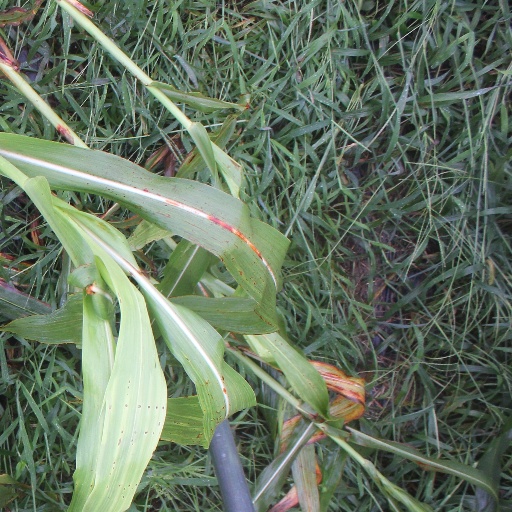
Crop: sorghum